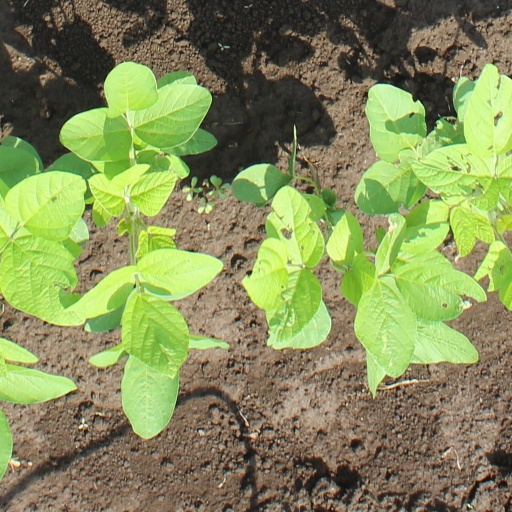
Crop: soybean